Kurt Tippett

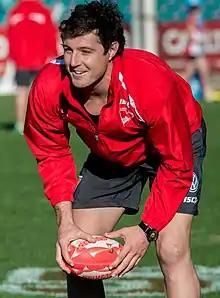
Tippett with Sydney in October 2014

Kurt Anthony Tippett (born 8 May 1987) is a former professional Australian rules footballer who played for the Adelaide Football Club and the Sydney Swans in the Australian Football League (AFL).